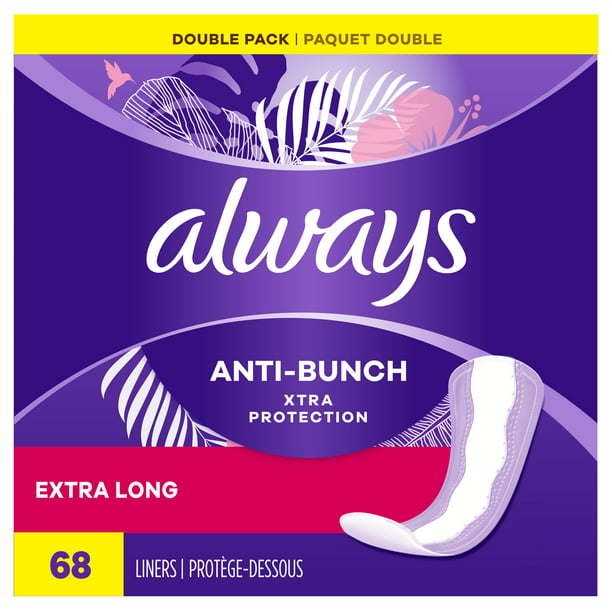
Always Xtra Protection Liners Extra Long 68 Ct
Details: Looking for all-day freshness no matter how you move? Always Anti-Bunch Xtra Protection Daily Liners Extra Long are designed to give you reliable protection with Anti-Bunch Technology. These pantiliners are 5X drier than Always Thin and feature a dual layer design to quickly absorb and lock away leaks to keep you feeling clean for up to 10 hours. Plus; the Edge-2-Edge adhesive helps hold the liner in place. The Always Liners Fit sizing chart shows a range of liners for different shapes and needs so you can find your best fit. Get daily protection with Anti-Bunch Technology; so you feel fresh and clean; every day. Always Anti-Bunch Xtra Protection Daily Liners liners give you comfortable protection without bunching up The pantiliners are five times drier than Always Thin Dual layer design to quickly absorb and lock away leaks Edge-2-Edge Adhesive helps keep the panty liner in place Feel clean and comfortable for up to 10 hours Find your best fit with the Always Liners Fit sizing chart
Brand: GreatPriceXY
Category: Health & Beauty > Personal Care > Feminine Sanitary Supplies > Feminine Pads & Protectors > Panty Liners